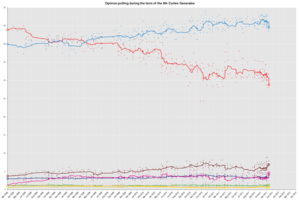
Les élections générales espagnoles de 2011 se tiennent de manière anticipée le dimanche 20 novembre 2011, afin d'élire les 350 députés et 208 sénateurs de la dixième législature des Cortes Generales depuis l'adoption de la Constitution de 1978.